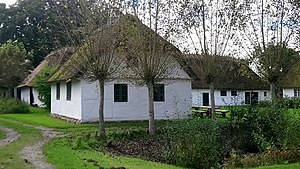
Frilandsmuseet i Maribo / Bygninger / Godstedhuset
Godstedhuset blev opført i 1872, og i 2003 blev det købt af museet.
Opført i 1872. Købt af museet i 2003 og opført på museet i 2006.
Frilandsmuseet i Maribo er et frilandsmuseum i Maribo på Lolland. Museet er en del af Museum Lolland-Falster og er Danmarks tredjeældste frilandsmuseum. Der er 13 huse genopført på museet. De er fra slutningen af 1600-tallet til begyndelsen af 1900-tallet. Bygningerne har haft forskellige funktioner som gård, smedje, rebslageri, skolestue og sprøjtehus. Der er anlagt forskellige haver som rosenhave, nyttehave og en have med lægeplanter.